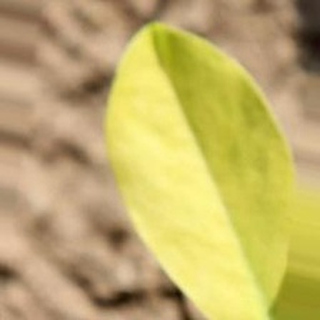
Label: groundnut_nutrition_deficiency